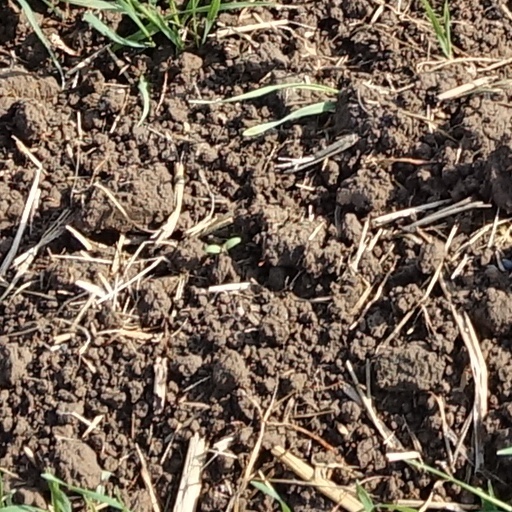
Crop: wheat